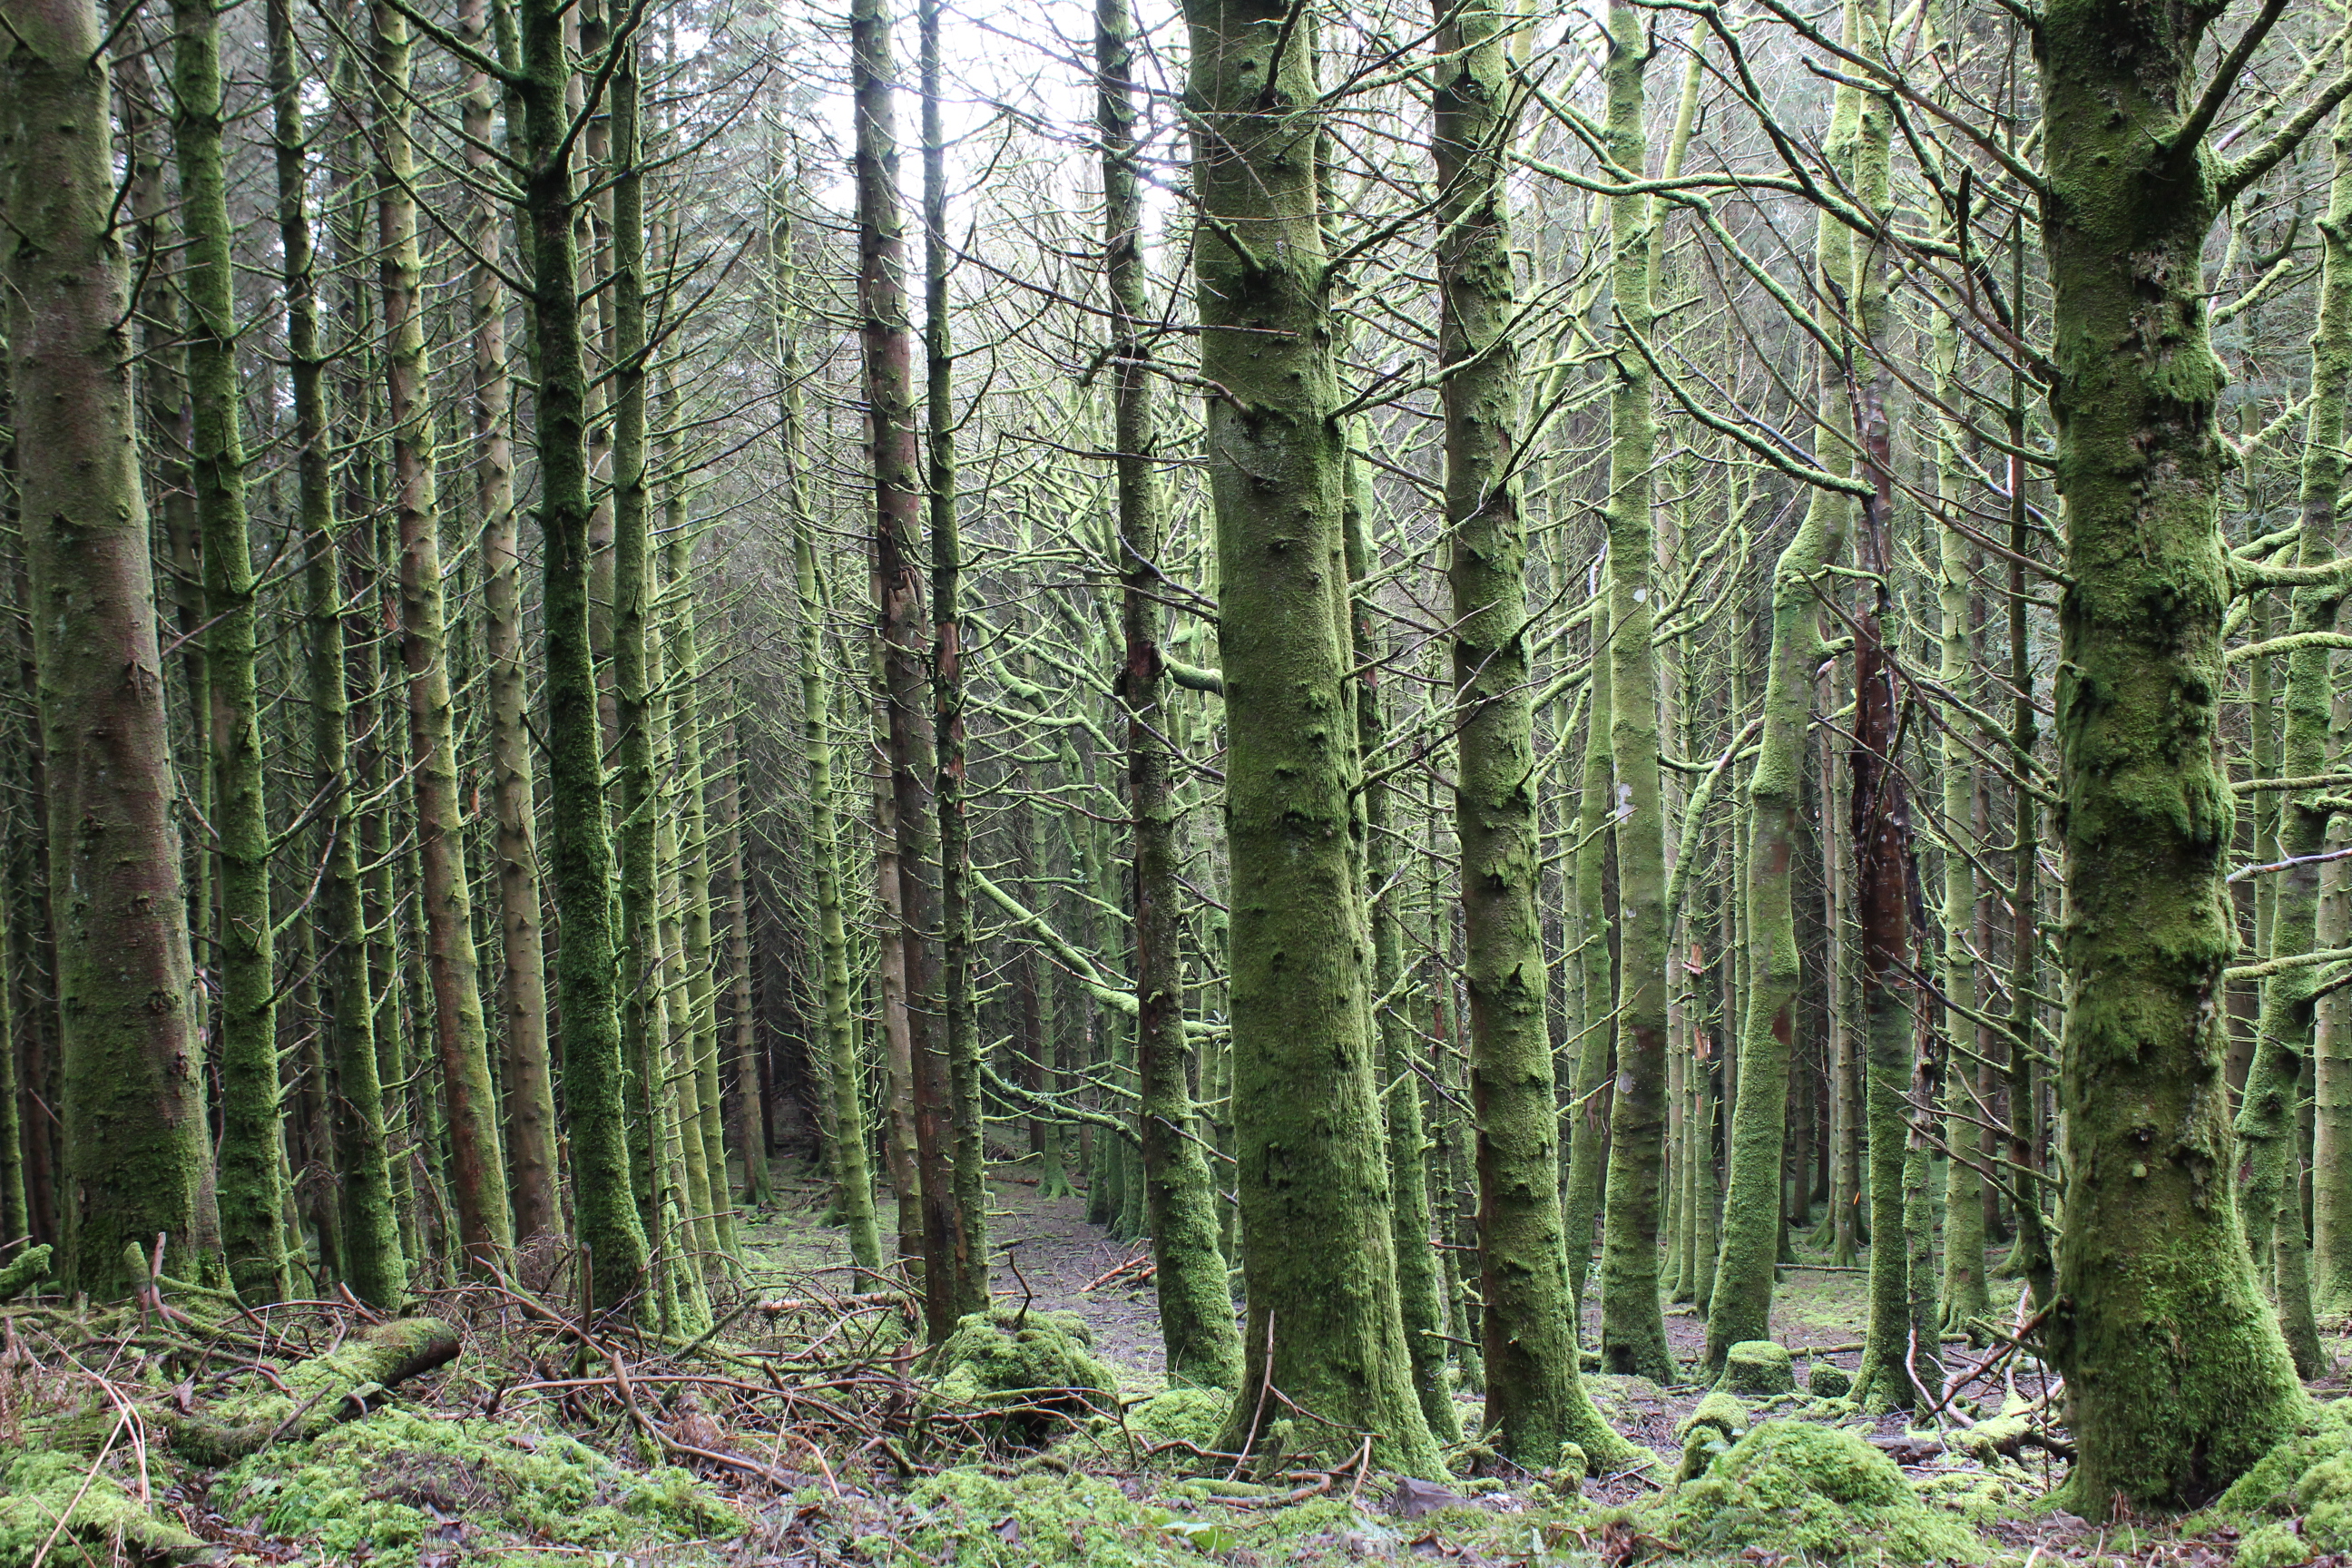
trees, forest, scotland, tree, spruce fir forest, tropical and subtropical coniferous forests, old growth forest, woodland, natural environment, Northern hardwood forest, vegetation, nature reserve, temperate broadleaf and mixed forest, natural landscape, biome, grove, woody plant, valdivian temperate rain forest, plant, trunk, temperate coniferous forest, green, red pine, terrestrial plant, plant community, riparian forest, deciduous, leaf, wood, grass, branch, jungle, plant stem, American larch, rainforest, pine family, vascular plant, birch, fir